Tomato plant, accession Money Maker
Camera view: horizontal (90 deg, fisheye); turntable rotation: 180 degrees
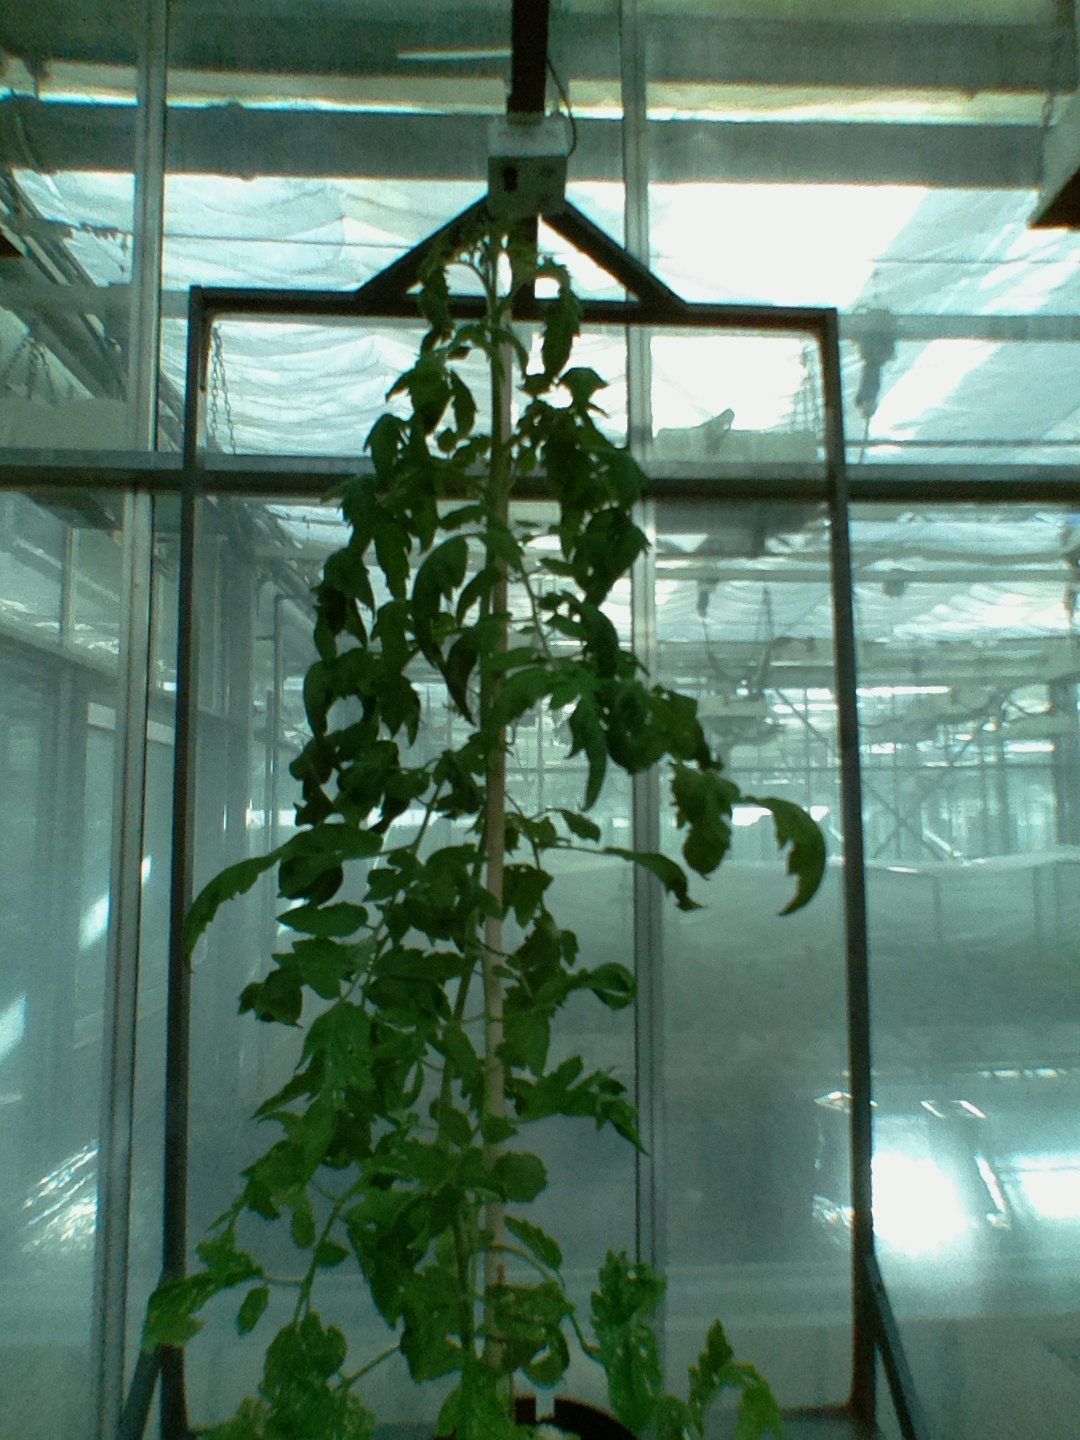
BBCH growth stage 66: Full flowering, 60%-70% of flowers open, more petals falling